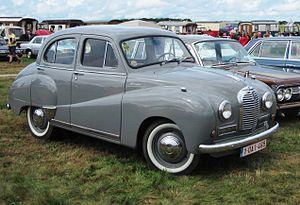
L' A40 Somerset est une automobile produite par l'Austin Motor Company entre 1952 et 1954. La Somerset remplace l'Austin A40 Devon et comme voiture de type carrosserie-sur-châssis, elle était de taille comparable. Elle partage un certain nombre de composants avec la Devon y compris un moteur semblable d'1.2 litre 4 cylindres en ligne culbuté. Le moteur fut mis à jour pour produire 42 ch, par rapport à la Devon de 40 ch, donnant à la voiture une vitesse de pointe de 110 km/h.